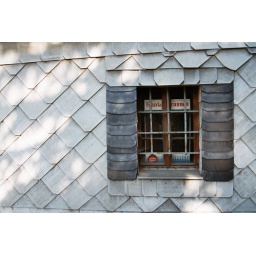
old window in an old house